First Indochina War

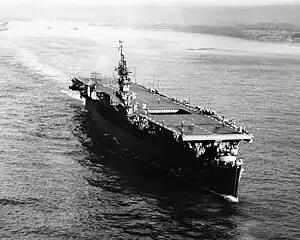
"Bois Belleau" (aka ) transferred to France in 1953

At the beginning of the war, the U.S. was neutral in the conflict because of its opposition to European colonialism, because the Việt Minh had recently been U.S. allies, and because, in the context of the Cold War, most of its attention was focused on Europe where Winston Churchill argued an "Iron Curtain" had fallen.